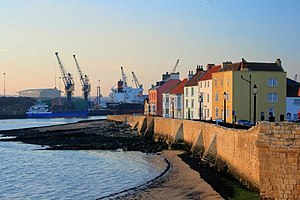
Hartlepool
Havnen i Hartlepool
Hartlepool eller Borough of Hartlepool er en by i det nordøstlige England, med et indbyggertal på cirka 90.000. Byen ligger ved kysten til Nordsøen, i grevskabet County Durham i regionen North East England.